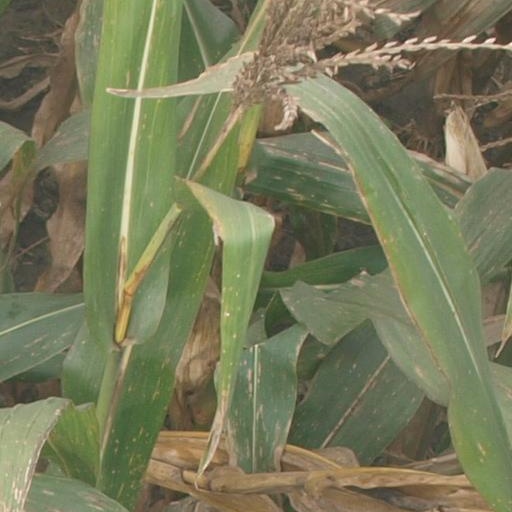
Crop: maize; corn